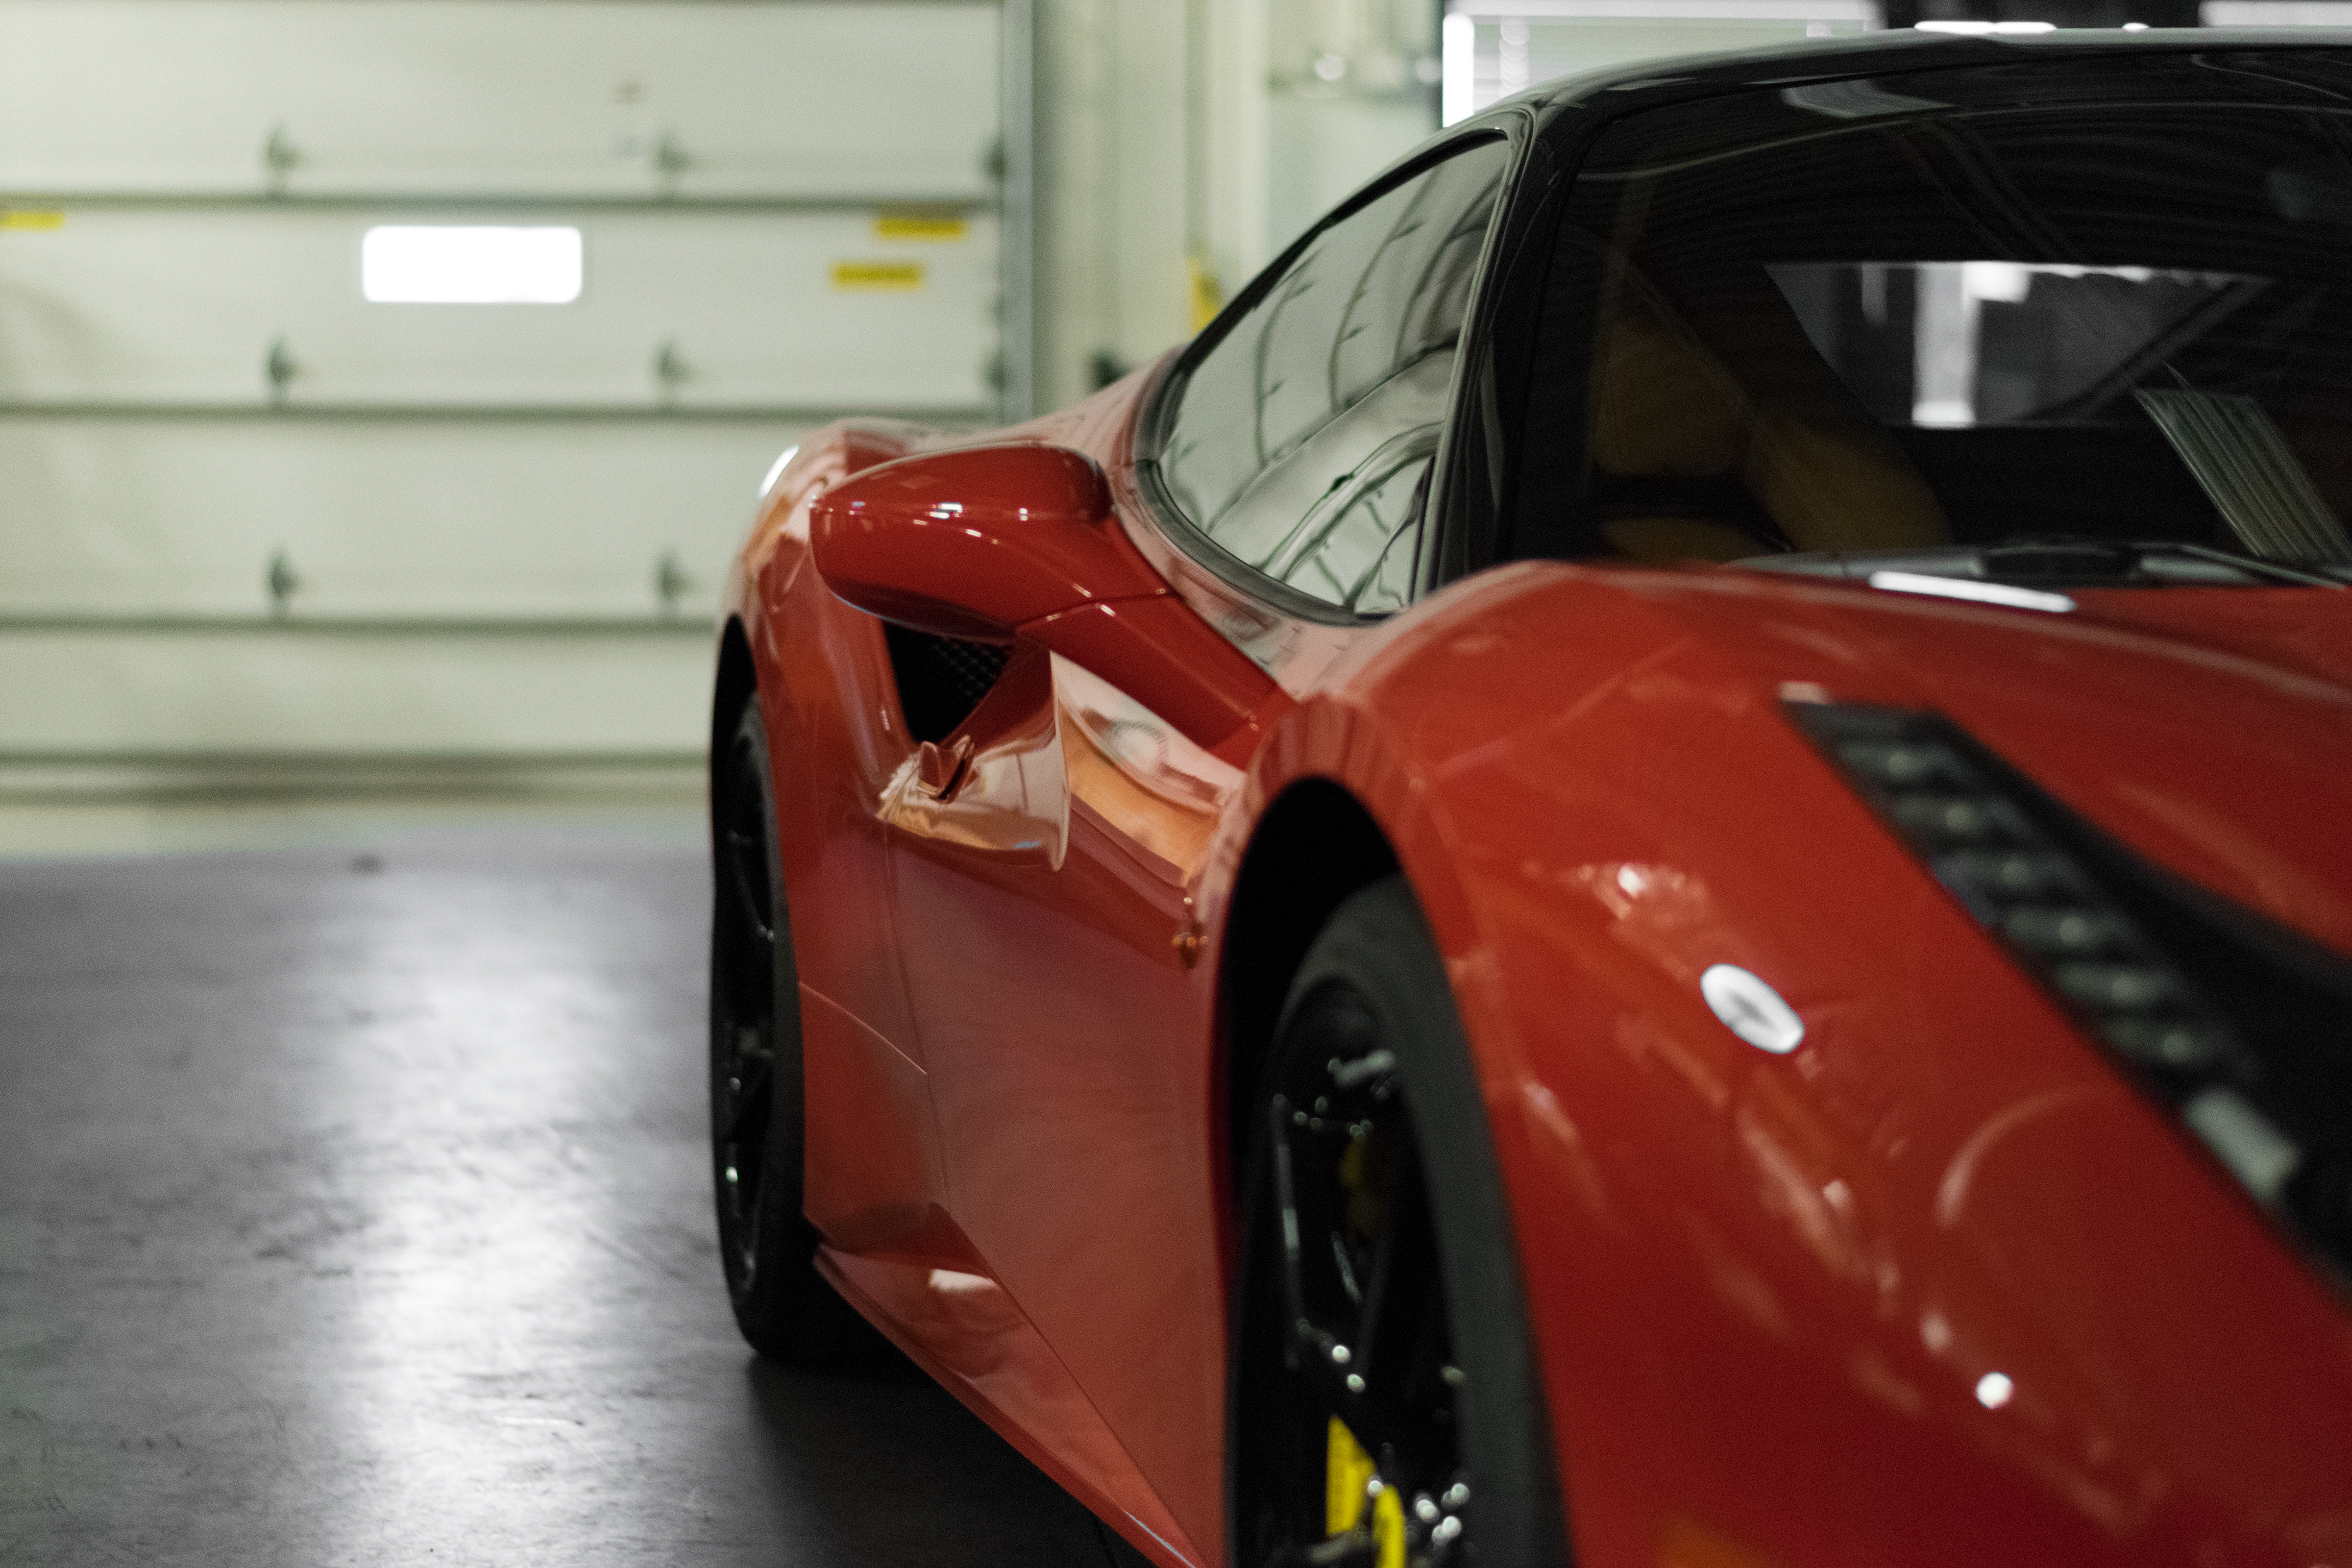
car, automobile, vehicle, sports car, motor vehicle, race car, supercar, coupe, ferrari, land vehicle, automobile make, automotive design, luxury vehicle, performance car, ferrari 458, ferrari spa